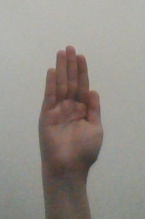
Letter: seen